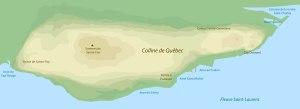
La colline de Québec, aussi appelée promontoire de Québec, escarpement de Québec ou encore plateau Québec-Sainte-Foy, est un plateau de forme ovale sur lequel est bâti la partie haute des arrondissements Sainte-Foy–Sillery–Cap-Rouge et La Cité-Limoilou à Québec. Elle est parfois improprement désignée par sa constituante la plus connue de par son histoire, le cap Diamant, situé à l'extrémité orientale. On fait également référence à la « haute-ville », mais seulement pour la partie est de la colline.